University Hall (Uppsala University)

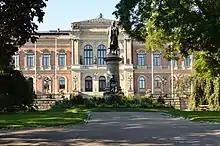
Exterior

Today, the University Hall is mainly used for lectures, conferences, concerts and ceremonies, as well as formal receptions and consistory meetings. Many of the original administrative and academic functions of the building have been moved to modern buildings since the 19th century as the university has grown, but the University Hall retains its status as the formal main building. The building also houses a significant part of Uppsala University's extensive art collection and the Uppsala University Coin Cabinet.